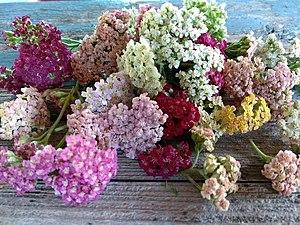
Achillées colorées
Le genre Achillea regroupe diverses plantes de la famille des Astéracées dont la plus connue est l'achillée millefeuille. Le nom du genre correspond au latin achillea, lui-même emprunté au grec akhileios, herbe d'Achille : lorsqu'au siège de Troie, Achille fut mortellement blessé au talon par la flèche de Pâris, la déesse Aphrodite, en larmes, lui conseilla d’utiliser cette plante pour calmer ses souffrances. Ainsi naquit l’Achillée, souveraine contre les blessures à l’arme blanche. Achille a également blessé Télèphe accidentellement, et le guérit à l'aide de l'achillée.